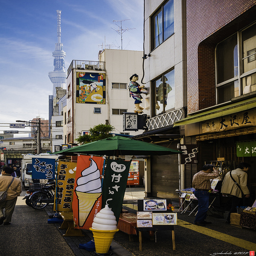
A street with various signage and people in shops.
A busy street with a variety of vendors and colorful tents.
A large ice cream cone sits next to an umbrella on a city street.
An outdoor stand that serves ice cream on an Asian street.
A crowded street lined with vendors and people.